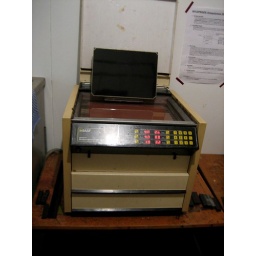
film is placed onto the plate in the drawer